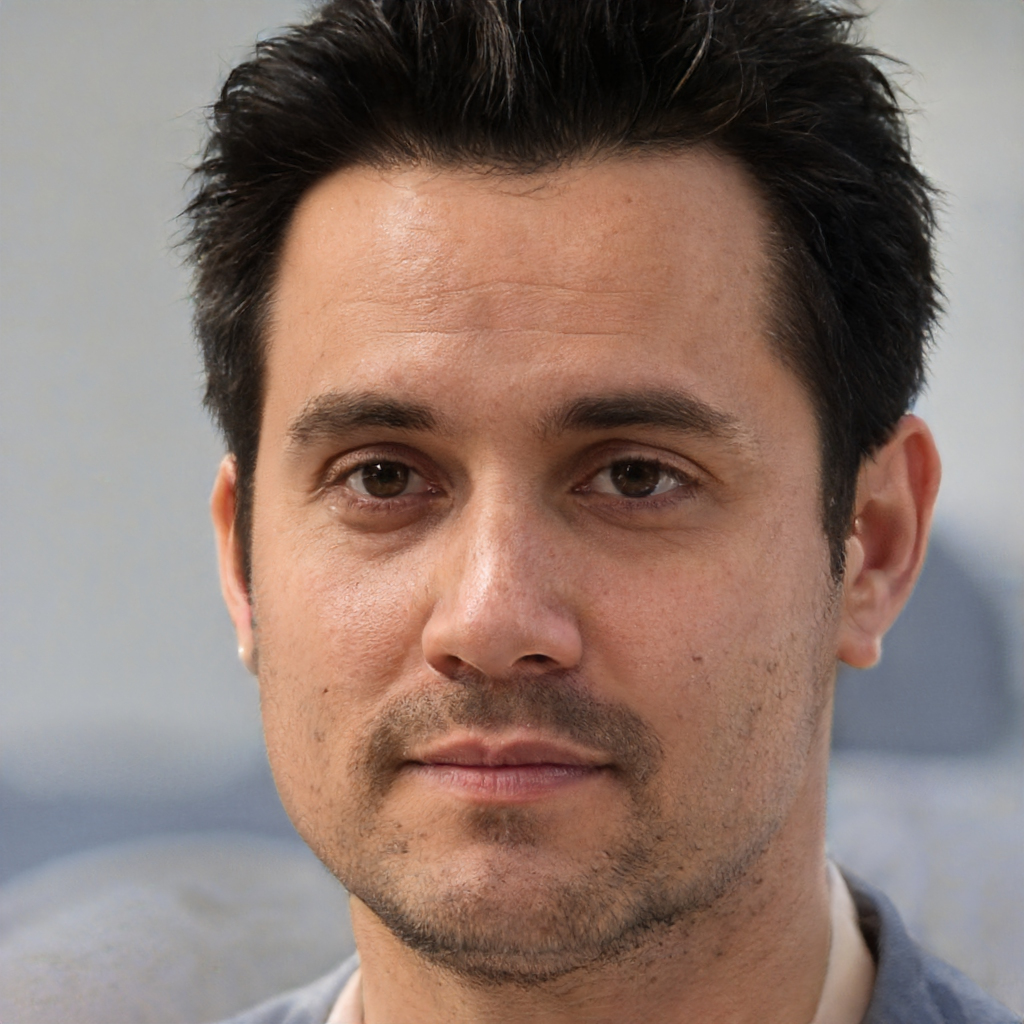
Gender: Male